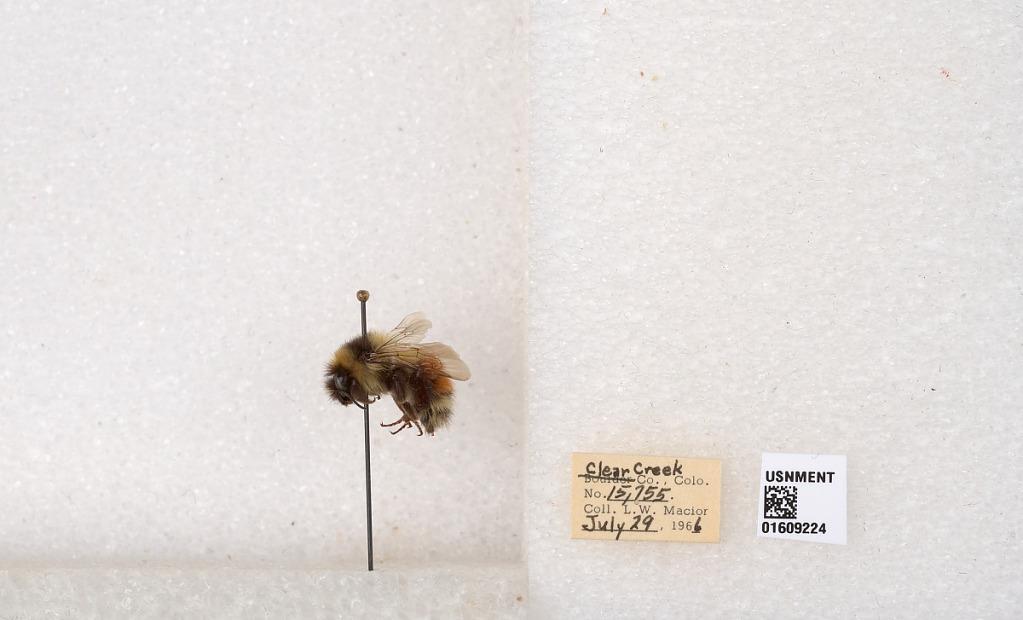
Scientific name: Bombus (Pyrobombus) sylvicola Kirby
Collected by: L. Macior
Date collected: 1966-7-29
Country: United States
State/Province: Colorado
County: Clear Creek
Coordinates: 39.6856, -105.645